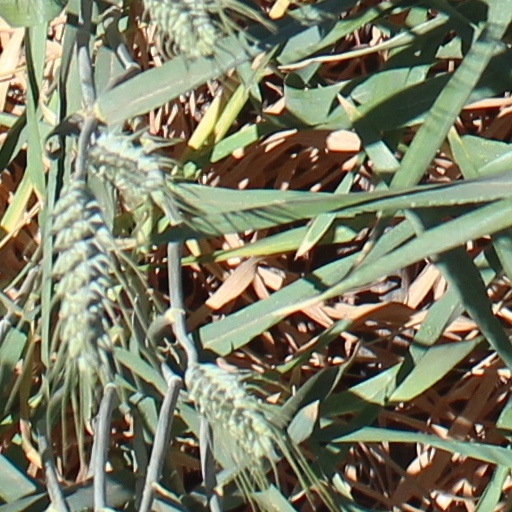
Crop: wheat